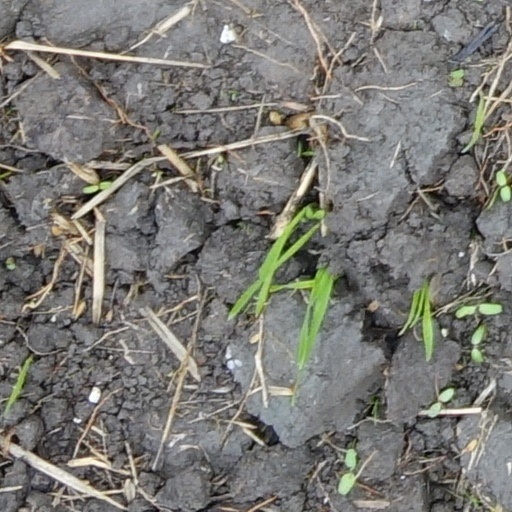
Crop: wheat